The Chronicles of Prydain

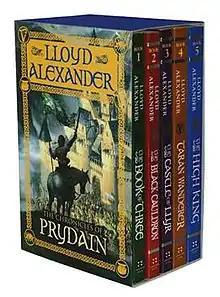
A complete set of "The Chronicles of Prydain"

The Chronicles of Prydain is a five part series of children's high fantasy coming-of-age novels written by American author Lloyd Alexander and published by Henry Holt and Company. The series includes: "The Book of Three" (1964), "The Black Cauldron" (1965), "The Castle of Llyr" (1966), "Taran Wanderer" (1967), and "The High King" (1968). "The Black Cauldron" earned a 1966 Newbery Honor, and "The High King" won the 1969 Newbery Medal.